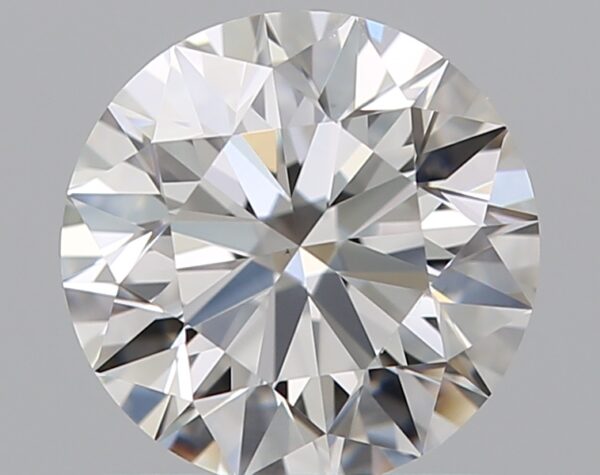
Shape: round
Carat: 0.9
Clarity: VS1
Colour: E
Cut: EX
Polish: EX
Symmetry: EX
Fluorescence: F
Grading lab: GIA
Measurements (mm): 6.12 x 6.16 x 3.85